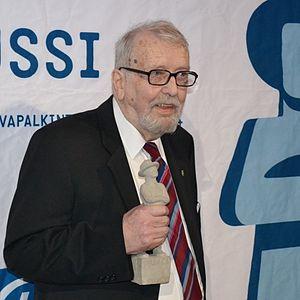
Matti Uolevi Kassila, né le 12 janvier 1924 à Keuruu et mort le 14 décembre 2018 à Vantaa, est un réalisateur, un scénariste et un acteur finlandais.